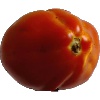
Label: Tomato 1